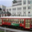
Label: streetcar